Battle of Chosin Reservoir

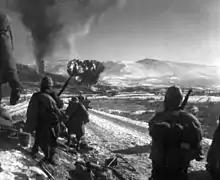
Marines watch F4U Corsairs drop napalm on Chinese positions.

On the night of 28 November, the PVA 80th Division attacked again with four regiments. At the inlet, the Chinese assault became a disaster as communications broke down, while devastating fire from the M16 and M19 anti-aircraft (AA) guns attached to the 57th Field Artillery Battalion swept the Chinese ranks. In the aftermath, the PVA 238th and the 239th Regiment together had fewer than 600 soldiers. The attacks by PVA 240th Regiment, on the other hand, forced Maclean to order a retreat from the northern hills towards Sinhung-ni. On 29 November, the 1st Battalion managed to break through the Chinese blockade and reached the Sinhung-ni perimeter, but Maclean was lost when he mistook some Chinese soldiers for American. The Chinese finally stopped their attacks on the night of 29 November, while waiting for fresh reinforcements.